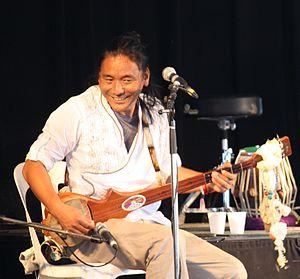
Tenzin Choegyal, né au Tibet, est un musicien et un compositeur tibétain s’inspirant de la musique traditionnelle du Tibet.